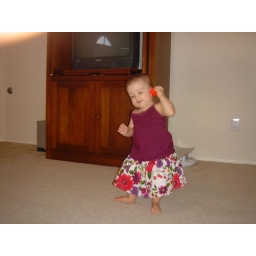
Lucy in her cute dress from Uncle Jonny